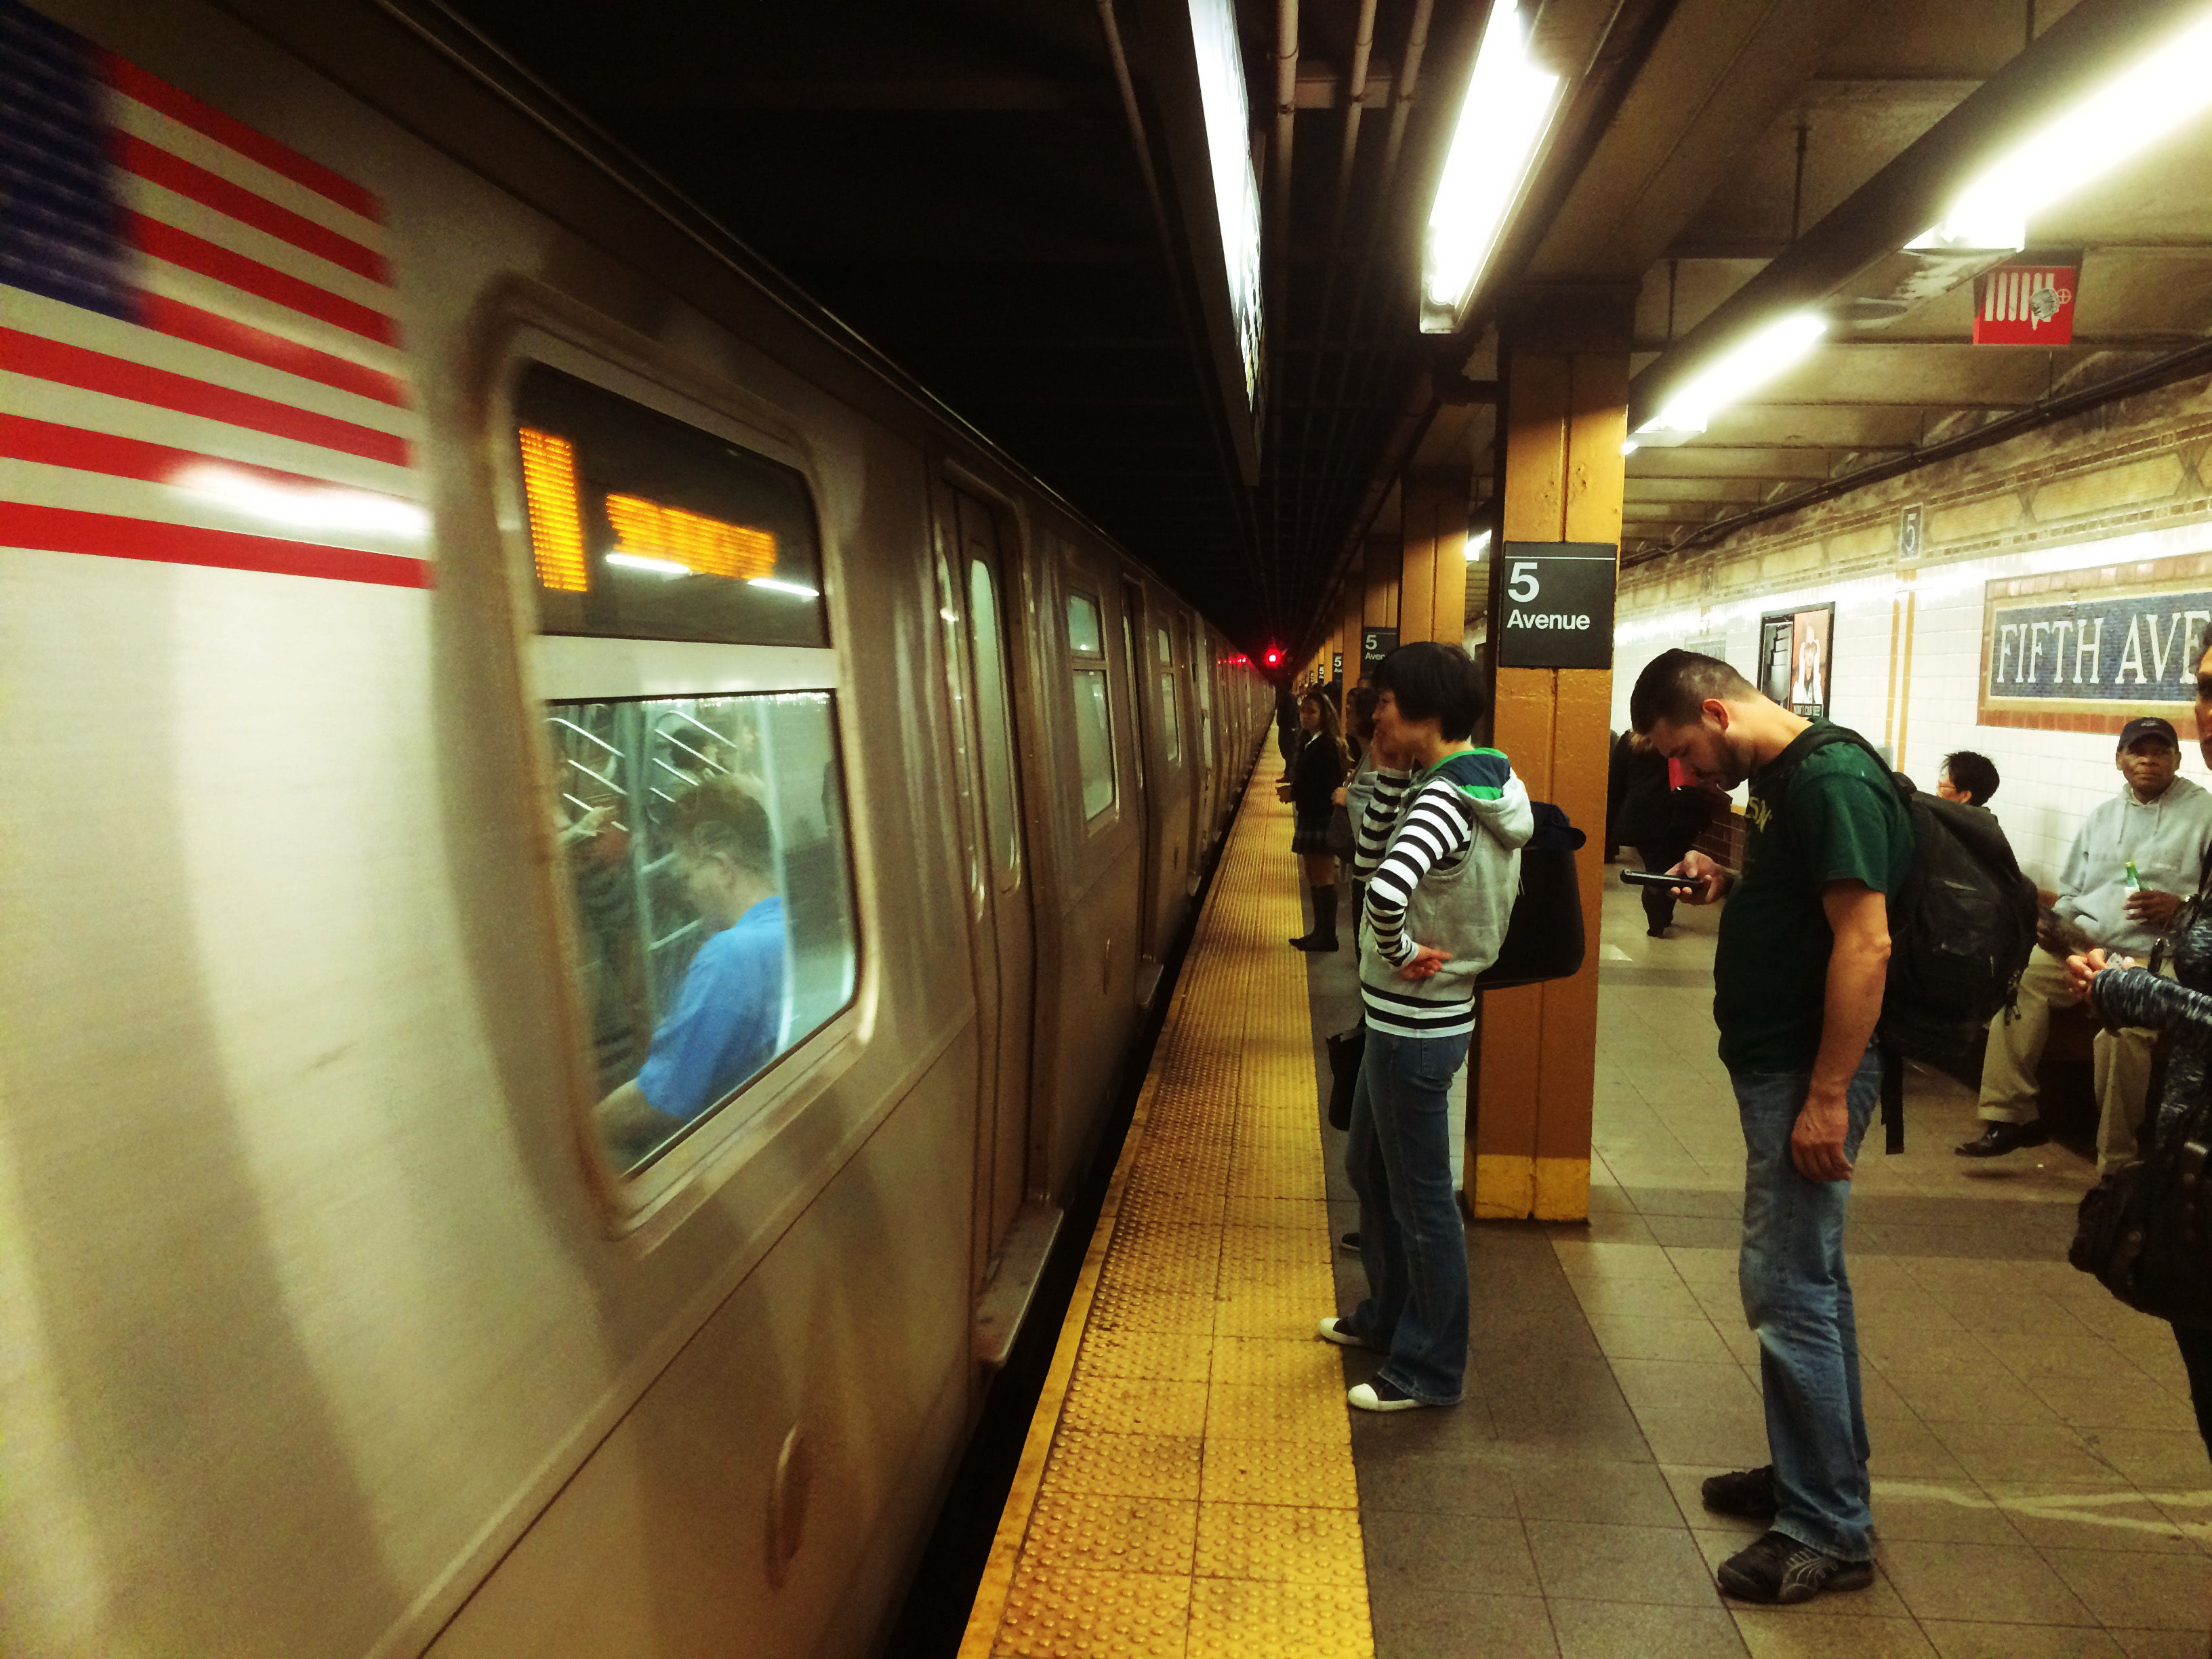
city, train, subway, transport, vehicle, nyc, usa, train station, public transport, metro station, avenue, ny, new, york, us, passenger, 5th, rapid transit